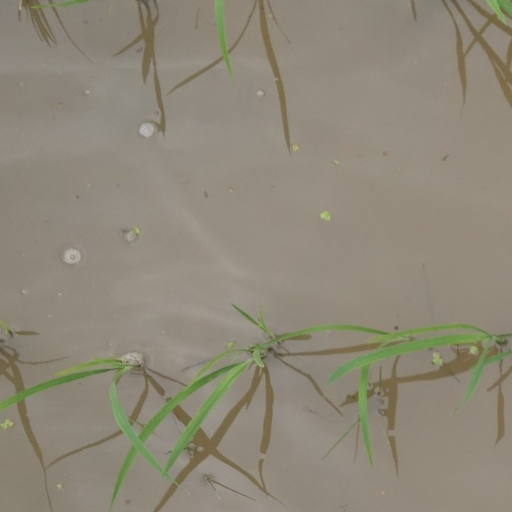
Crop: rice